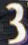
Number: 3